Eldorado Electrodata

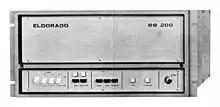
Front view of the ee 200

Leigh A. Brite, formerly of Packard Bell Electronics, joined the company in 1967 as director of engineering; by this point the company was renamed Eldorado Electrodata. In 1968, Eldorado released the ee 200, a 16-bit minicomputer which Brite helped engineer. In his free time during the first couple years of his tenure at Eldorado, Brite developed a prototype for a smart video computer terminal. He turned to his friend Wally Wrathall to market it, who encouraged Brite to buy Eldorado along with Wrathall.